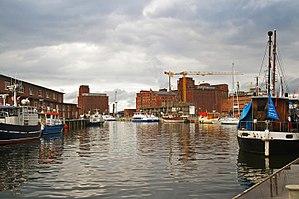
Wismar est une ville hanséatique du Mecklembourg-Poméranie-Occidentale, dans le nord-est de l'Allemagne, au bord de la baie de Wismar sur la mer Baltique. Elle compte 42 550 habitants. Sa population est en constante diminution. C'est le chef-lieu de l'arrondissement du Mecklembourg-du-Nord-Ouest.